Garik Israelian

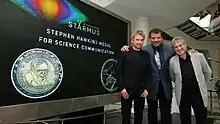
Garik Israelian (on right) with Jean Michel Jarre and Neil deGrasse Tyson at Hyden Planetarium (2017)

In 2011, together with astrophysicist and musician Brian May, Israelian created the Starmus Festival, to bring together the stars and music. The concept of the Starsounds project was explained in Israelian's lecture "Our Acoustic Universe" at the first Starmus Festival and published in 2014 in the book "Starmus: 50 Years of Man in Space".